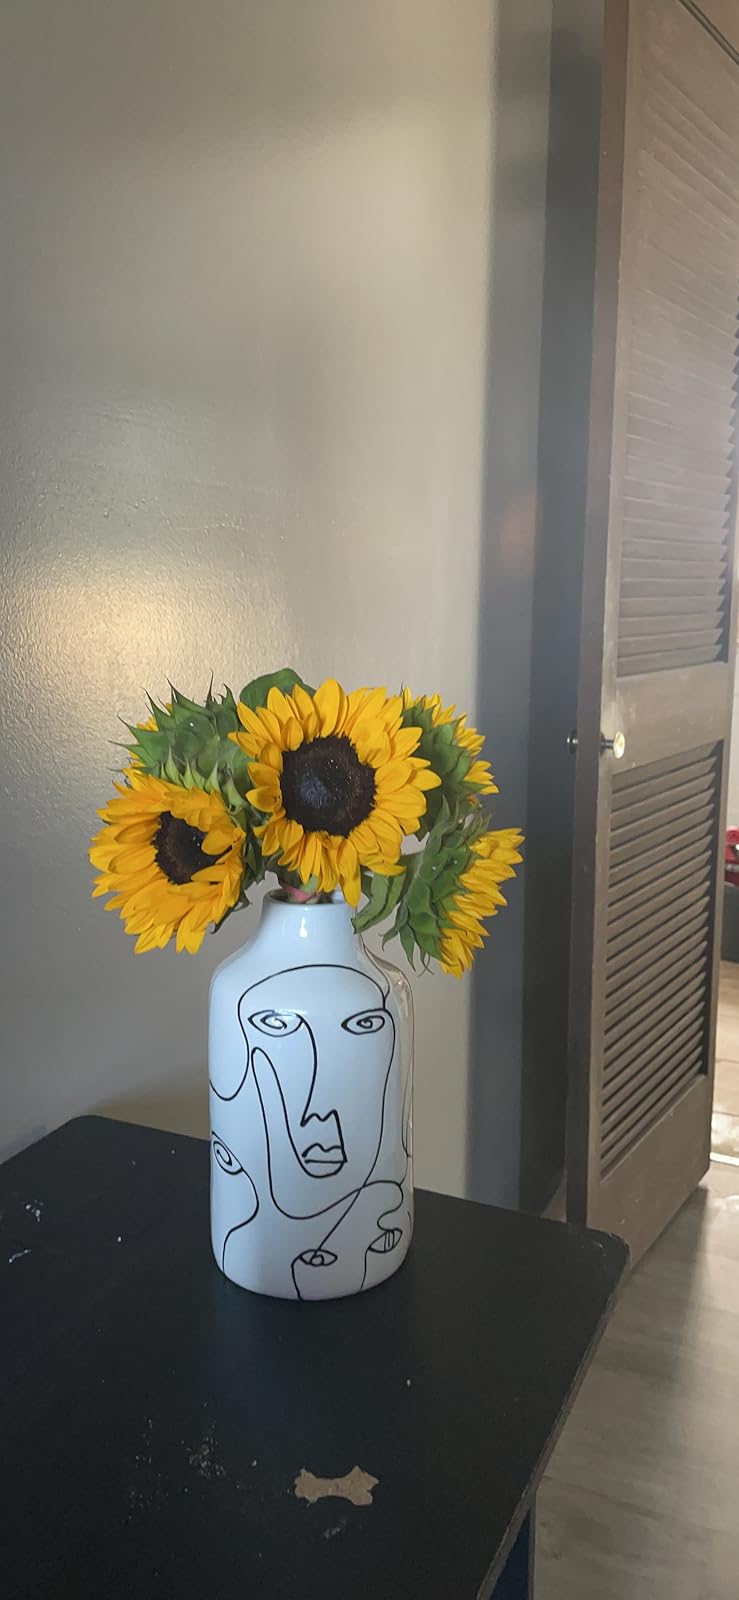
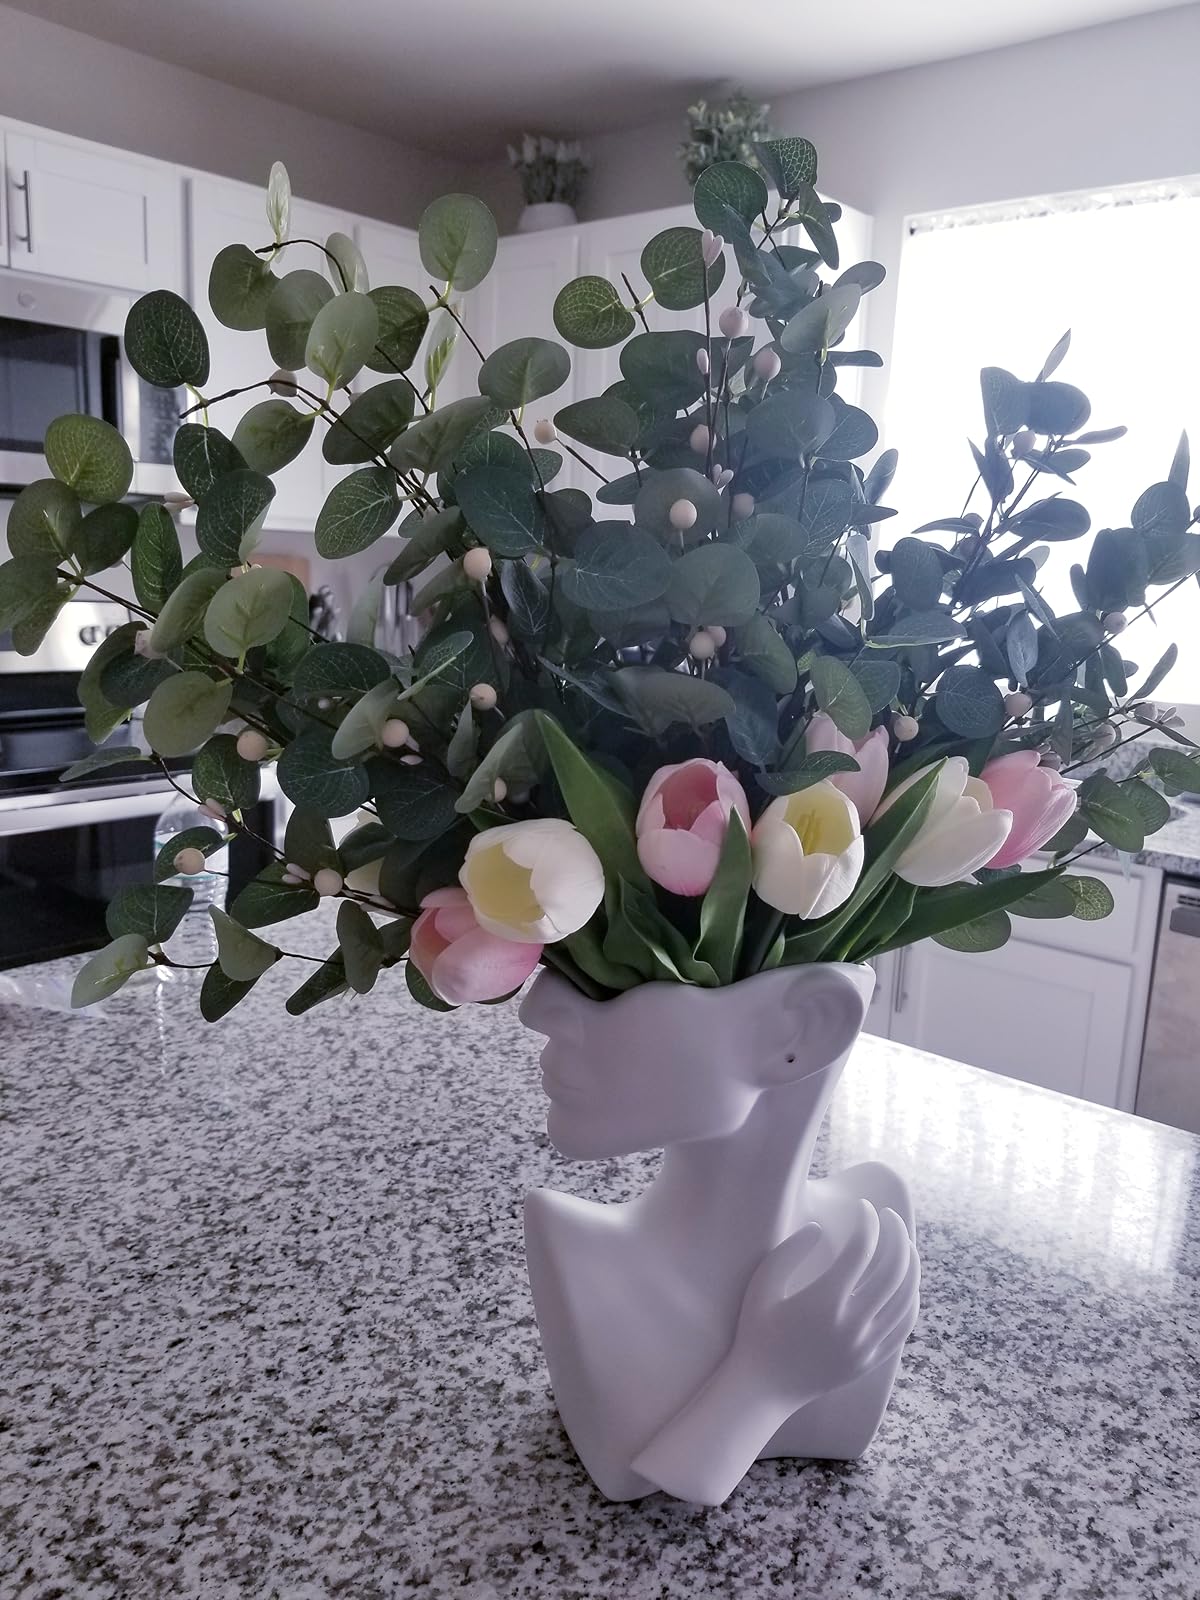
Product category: vase
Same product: no